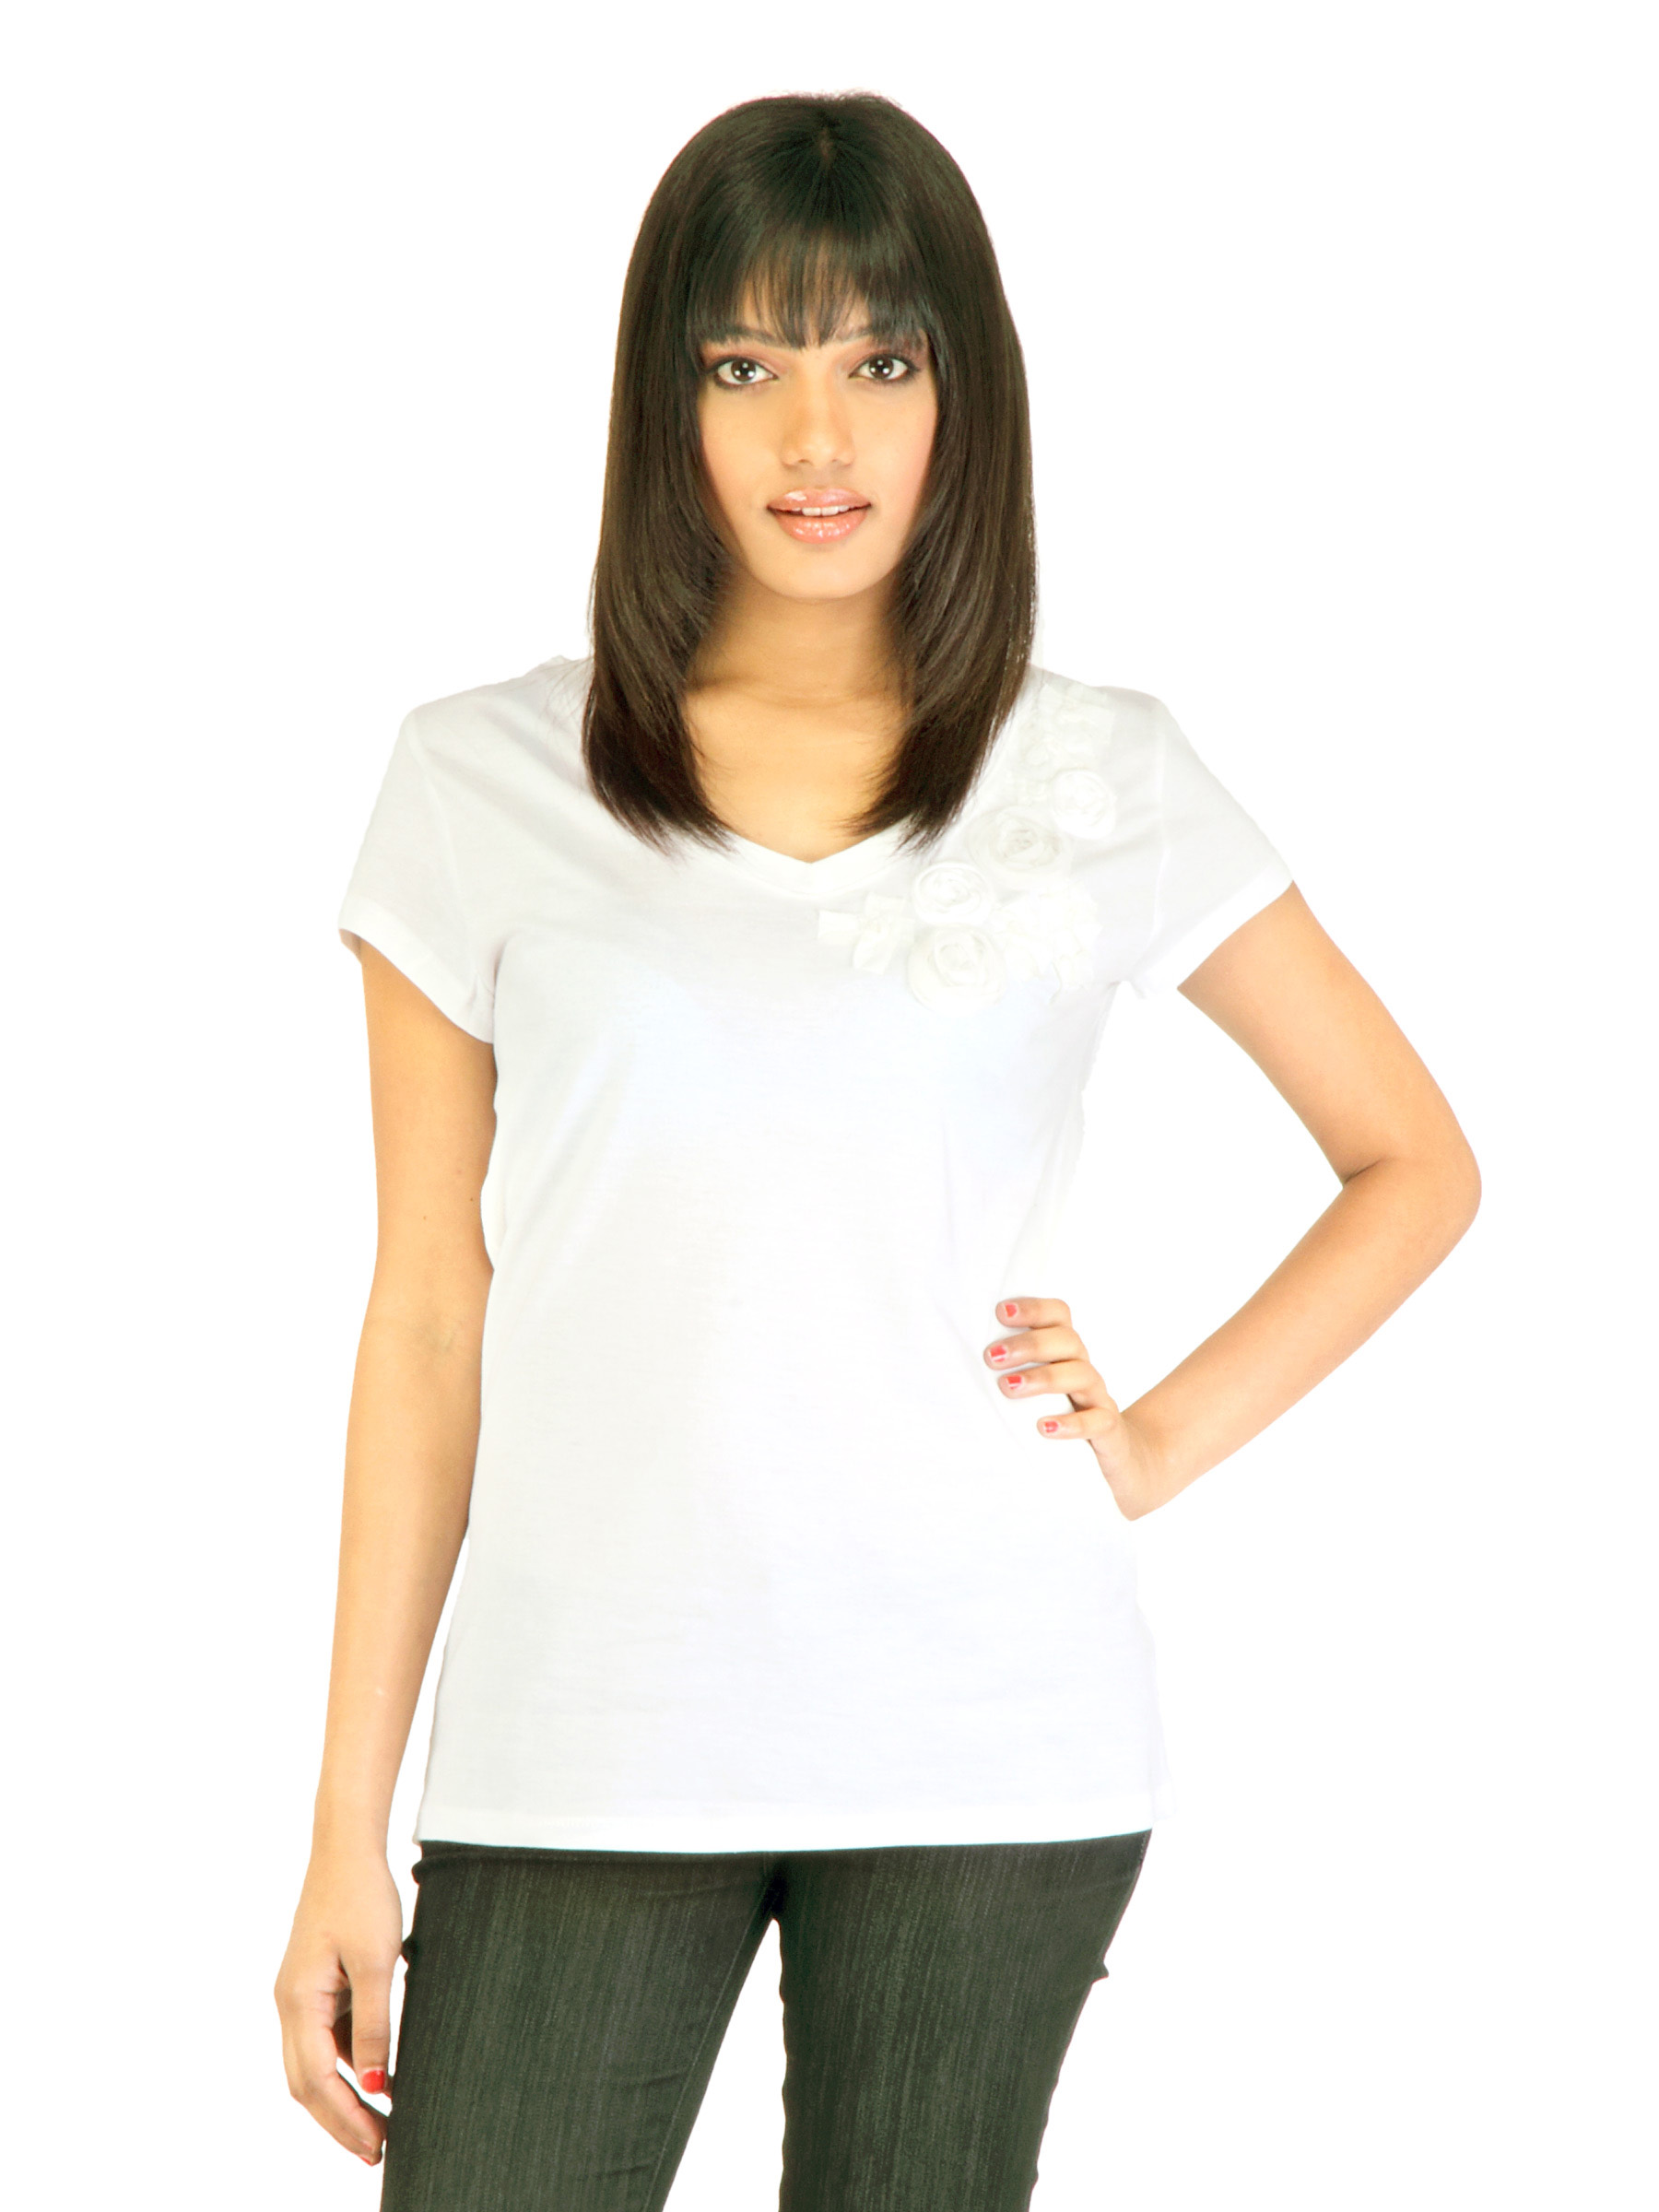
United Colors of Benetton Women Short White T-shirt
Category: Apparel / Topwear / Tshirts
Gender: Women
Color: White
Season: Fall 2011
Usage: Casual